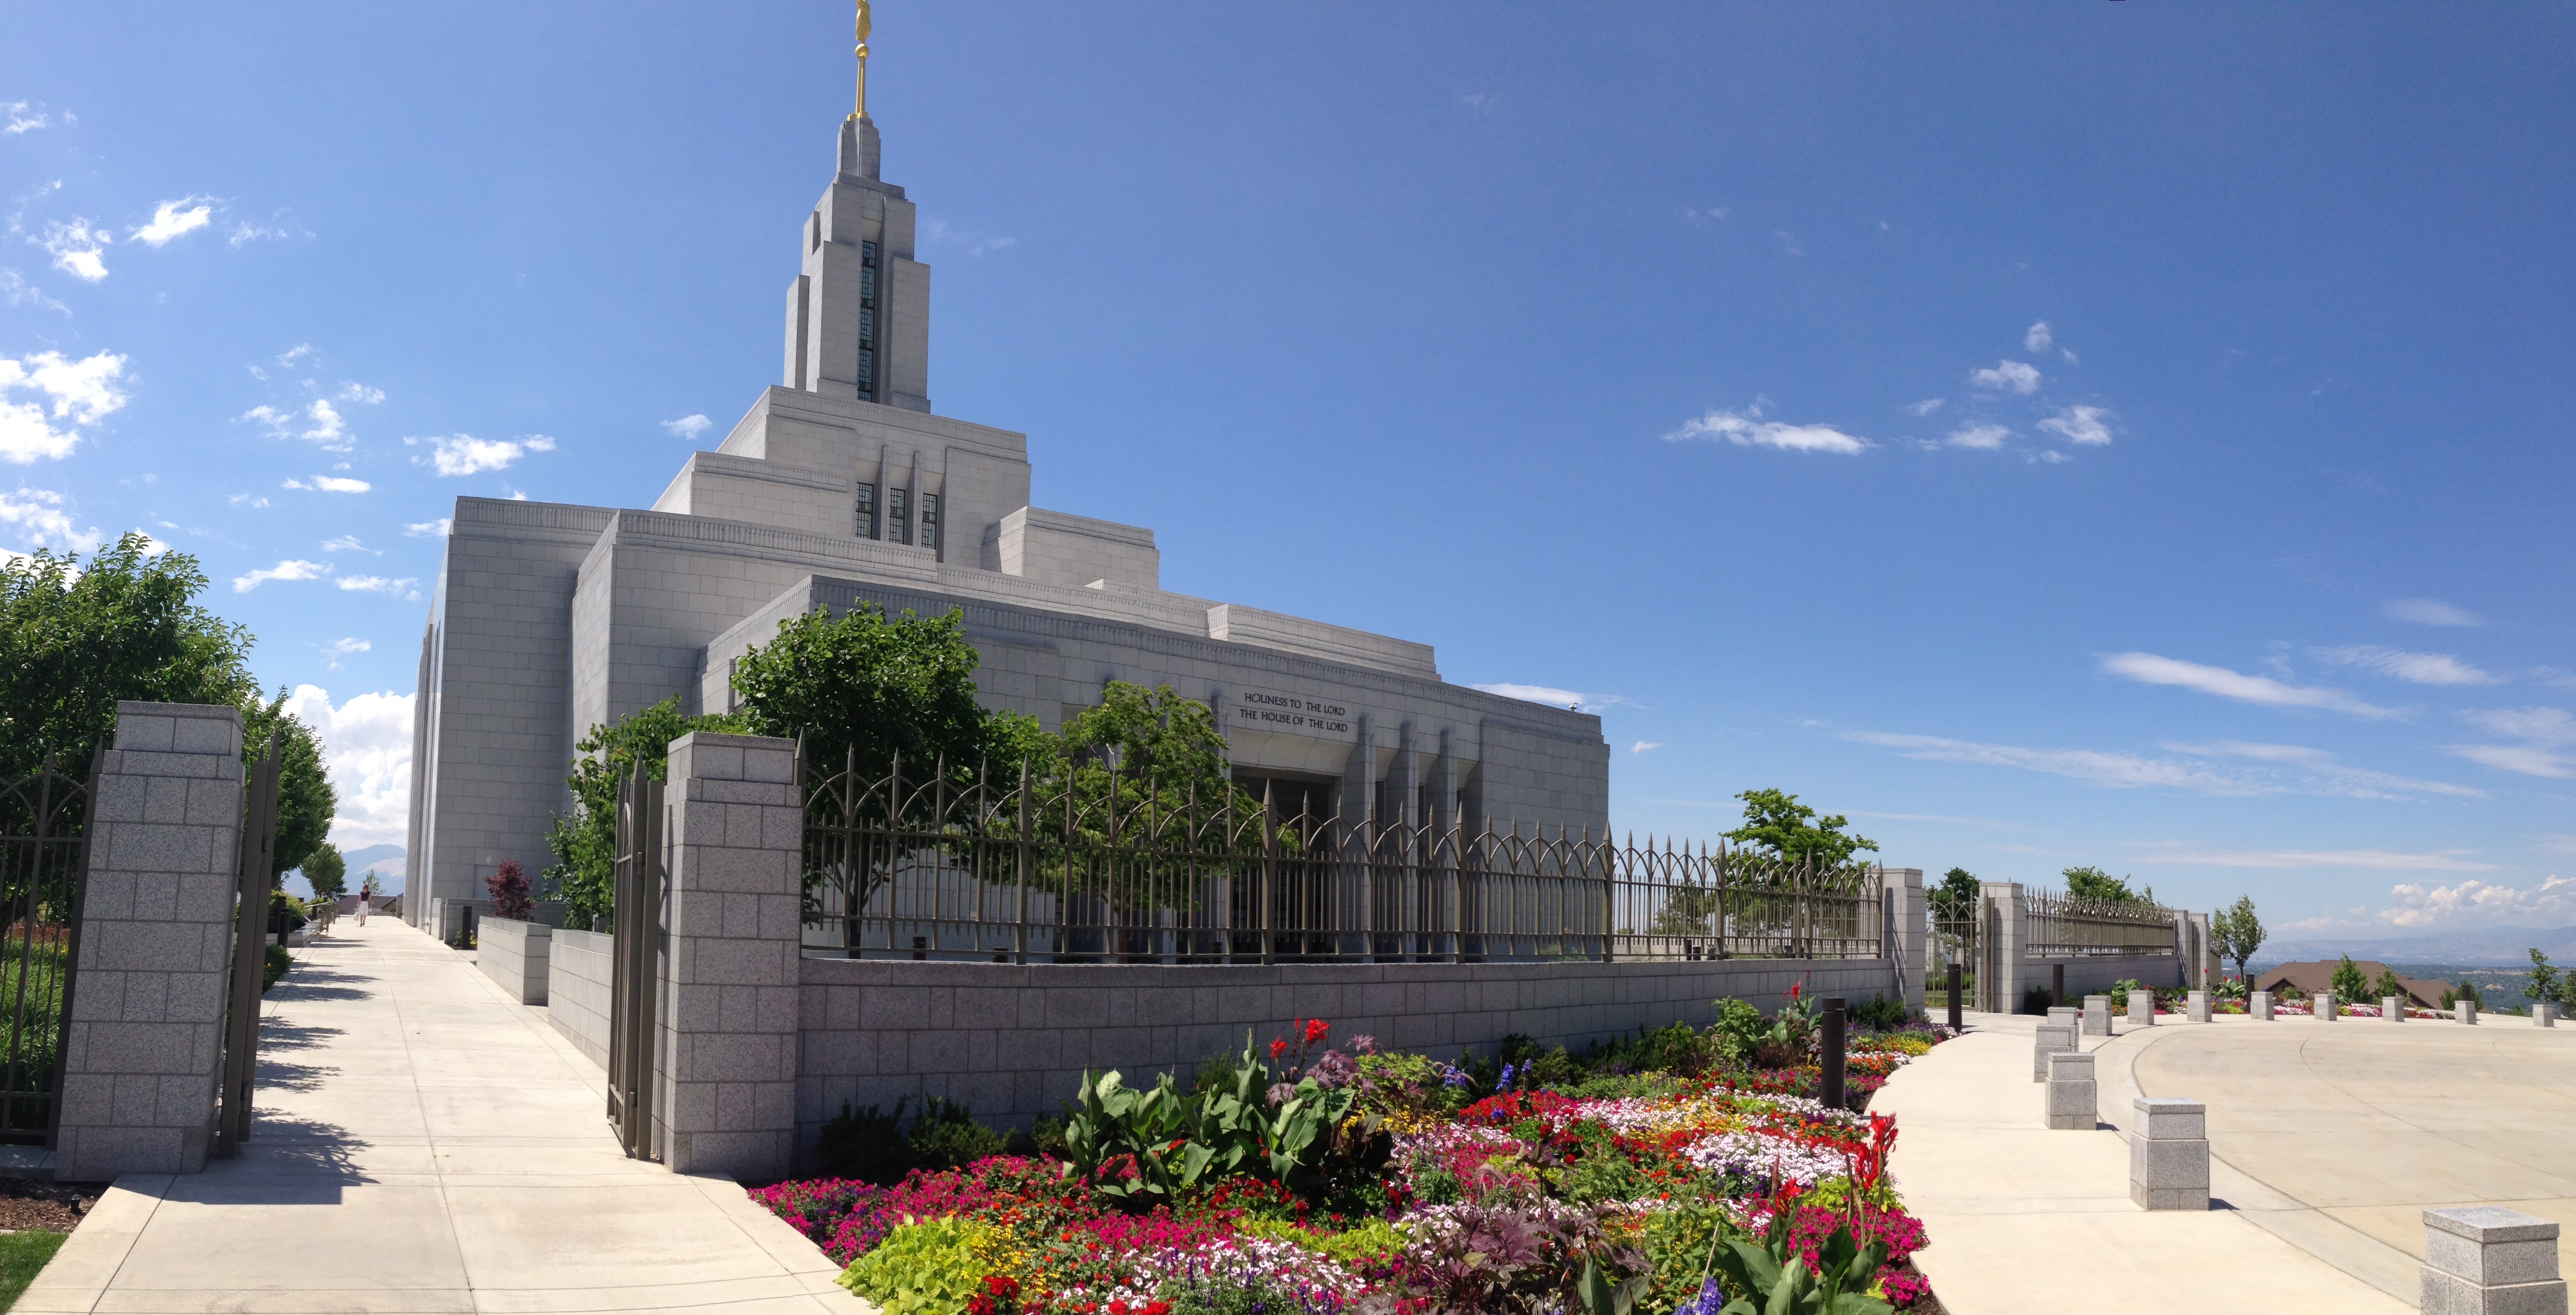
light, architecture, building, monument, travel, love, heaven, plaza, religion, landmark, church, chapel, christian, praying, place of worship, spiritual, pray, religious, christ, memorial, family, happiness, temple, faith, hope, jesus, joy, prayer, christianity, worship, holy, estate, spirit, blessing, god, eternity, believe, baptism, spirituality, belief, praise, eternal, families